The Comfort of Strangers

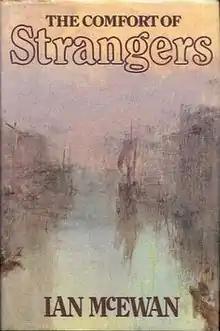
First edition (publ. Jonathan Cape) Cover art: Turner, "Grand Canal Venice After Sunset", 1839

The Comfort of Strangers is a 1981 novel by British writer Ian McEwan. It is his second novel, and is set in an unnamed city (though the detailed description strongly suggests Venice). Harold Pinter adapted it as a screenplay for a film directed by Paul Schrader in 1990 ("The Comfort of Strangers"), which starred Rupert Everett, Christopher Walken, Helen Mirren and Natasha Richardson. The film is set in Venice.